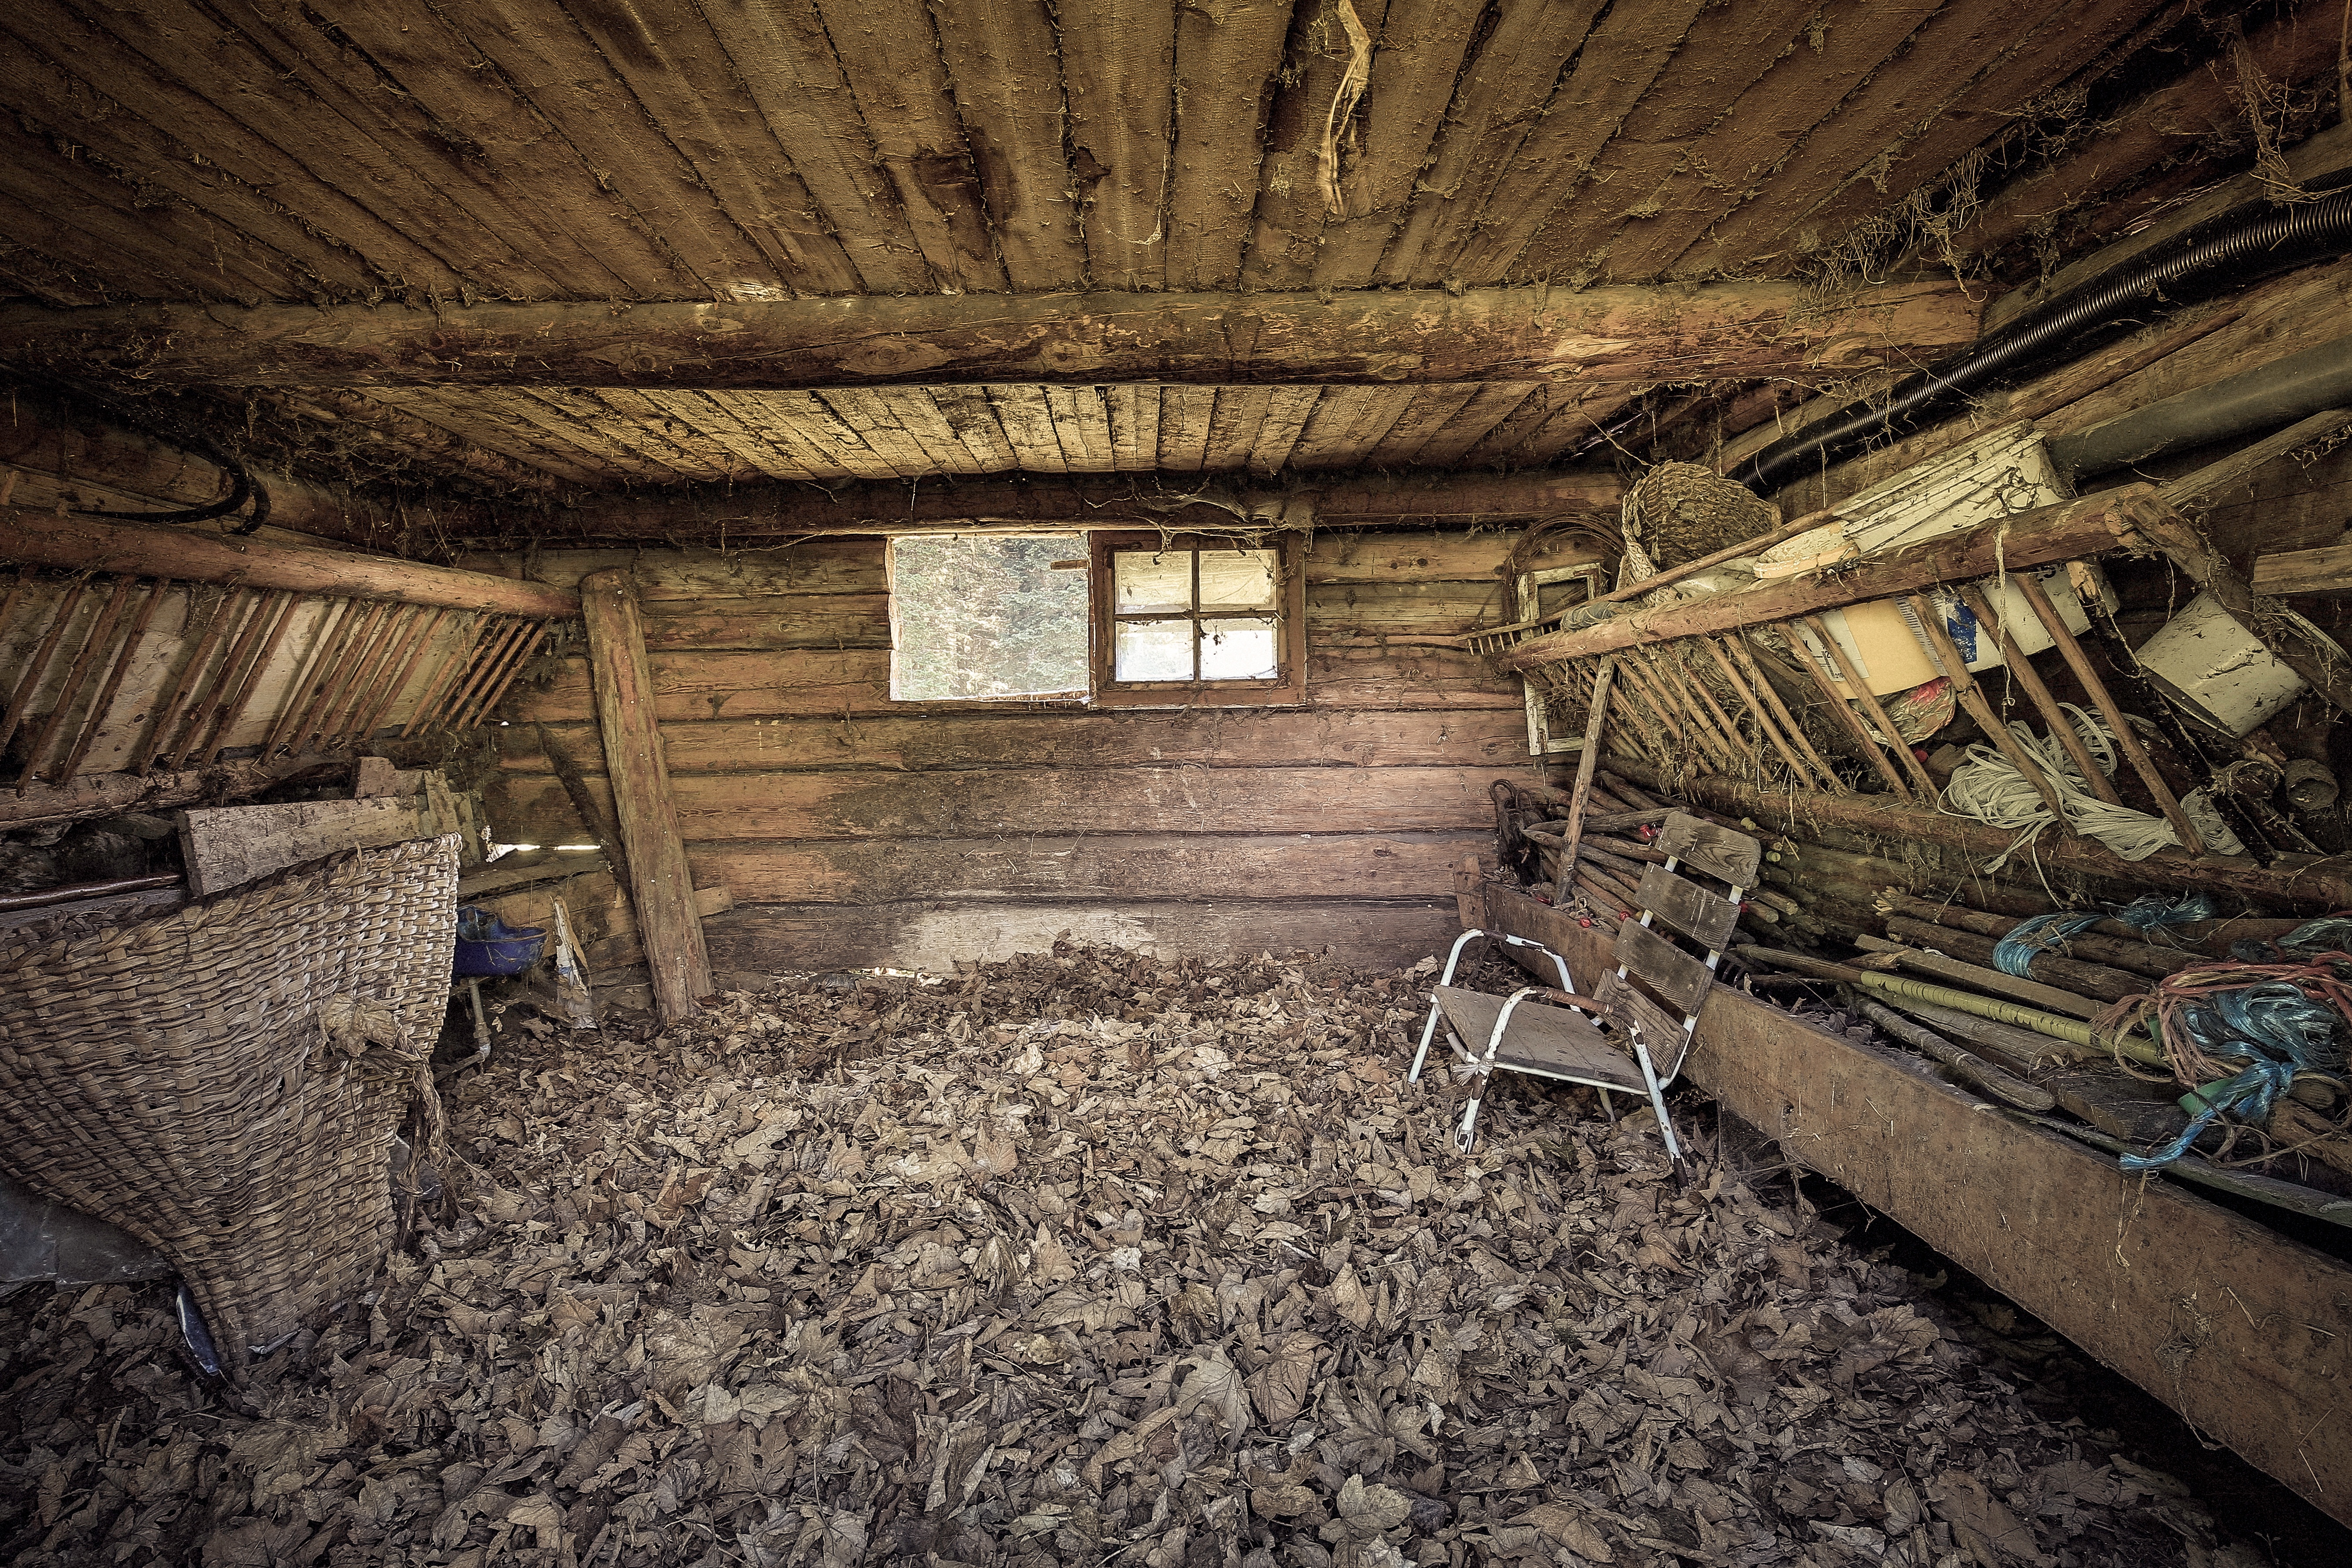
wood, house, wall, shack, attic, screenshot